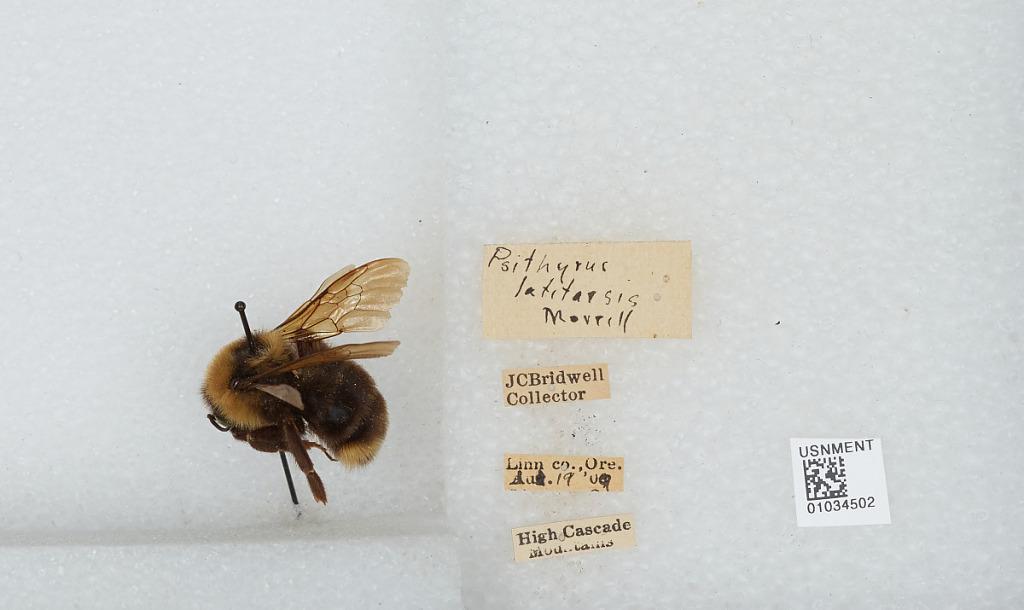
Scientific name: Bombus (Psithyrus) suckleyi Greene
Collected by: J. Bridwell
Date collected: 1909-8-19
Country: United States
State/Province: Oregon
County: Linn
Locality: High Cascade Mountains
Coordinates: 45.3761, -121.733